Syeda Razia Faiz

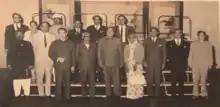
Faiz (pictured middle row, first from left) on a diplomatic delegation, with Mao Zedong and Zhou Enlai

Faiz was elected to Pakistan National Assembly in the 1960s under President Ayub Khan, representing the country on a number of delegations overseas. During the Bangladesh Liberation War she was also part of the Pakistani delegation to the United Nations. She was placed under house arrest in Bangladesh after its independence.